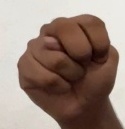
ASL sign: N